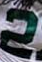
Number: 2